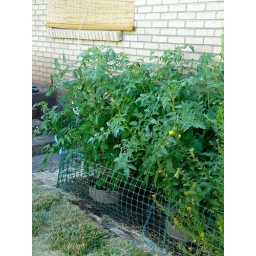
Golf ball size fruit already on plants - first week in July.